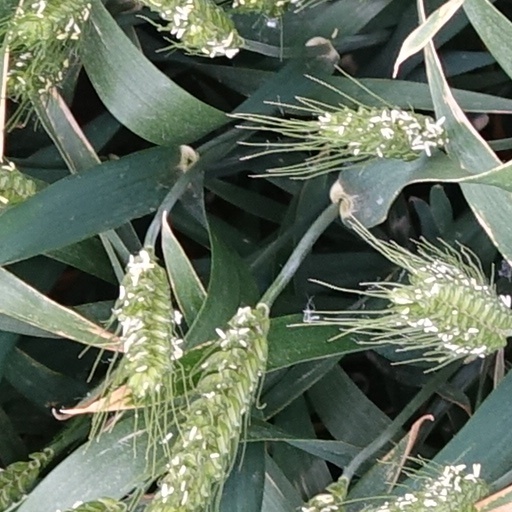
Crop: wheat